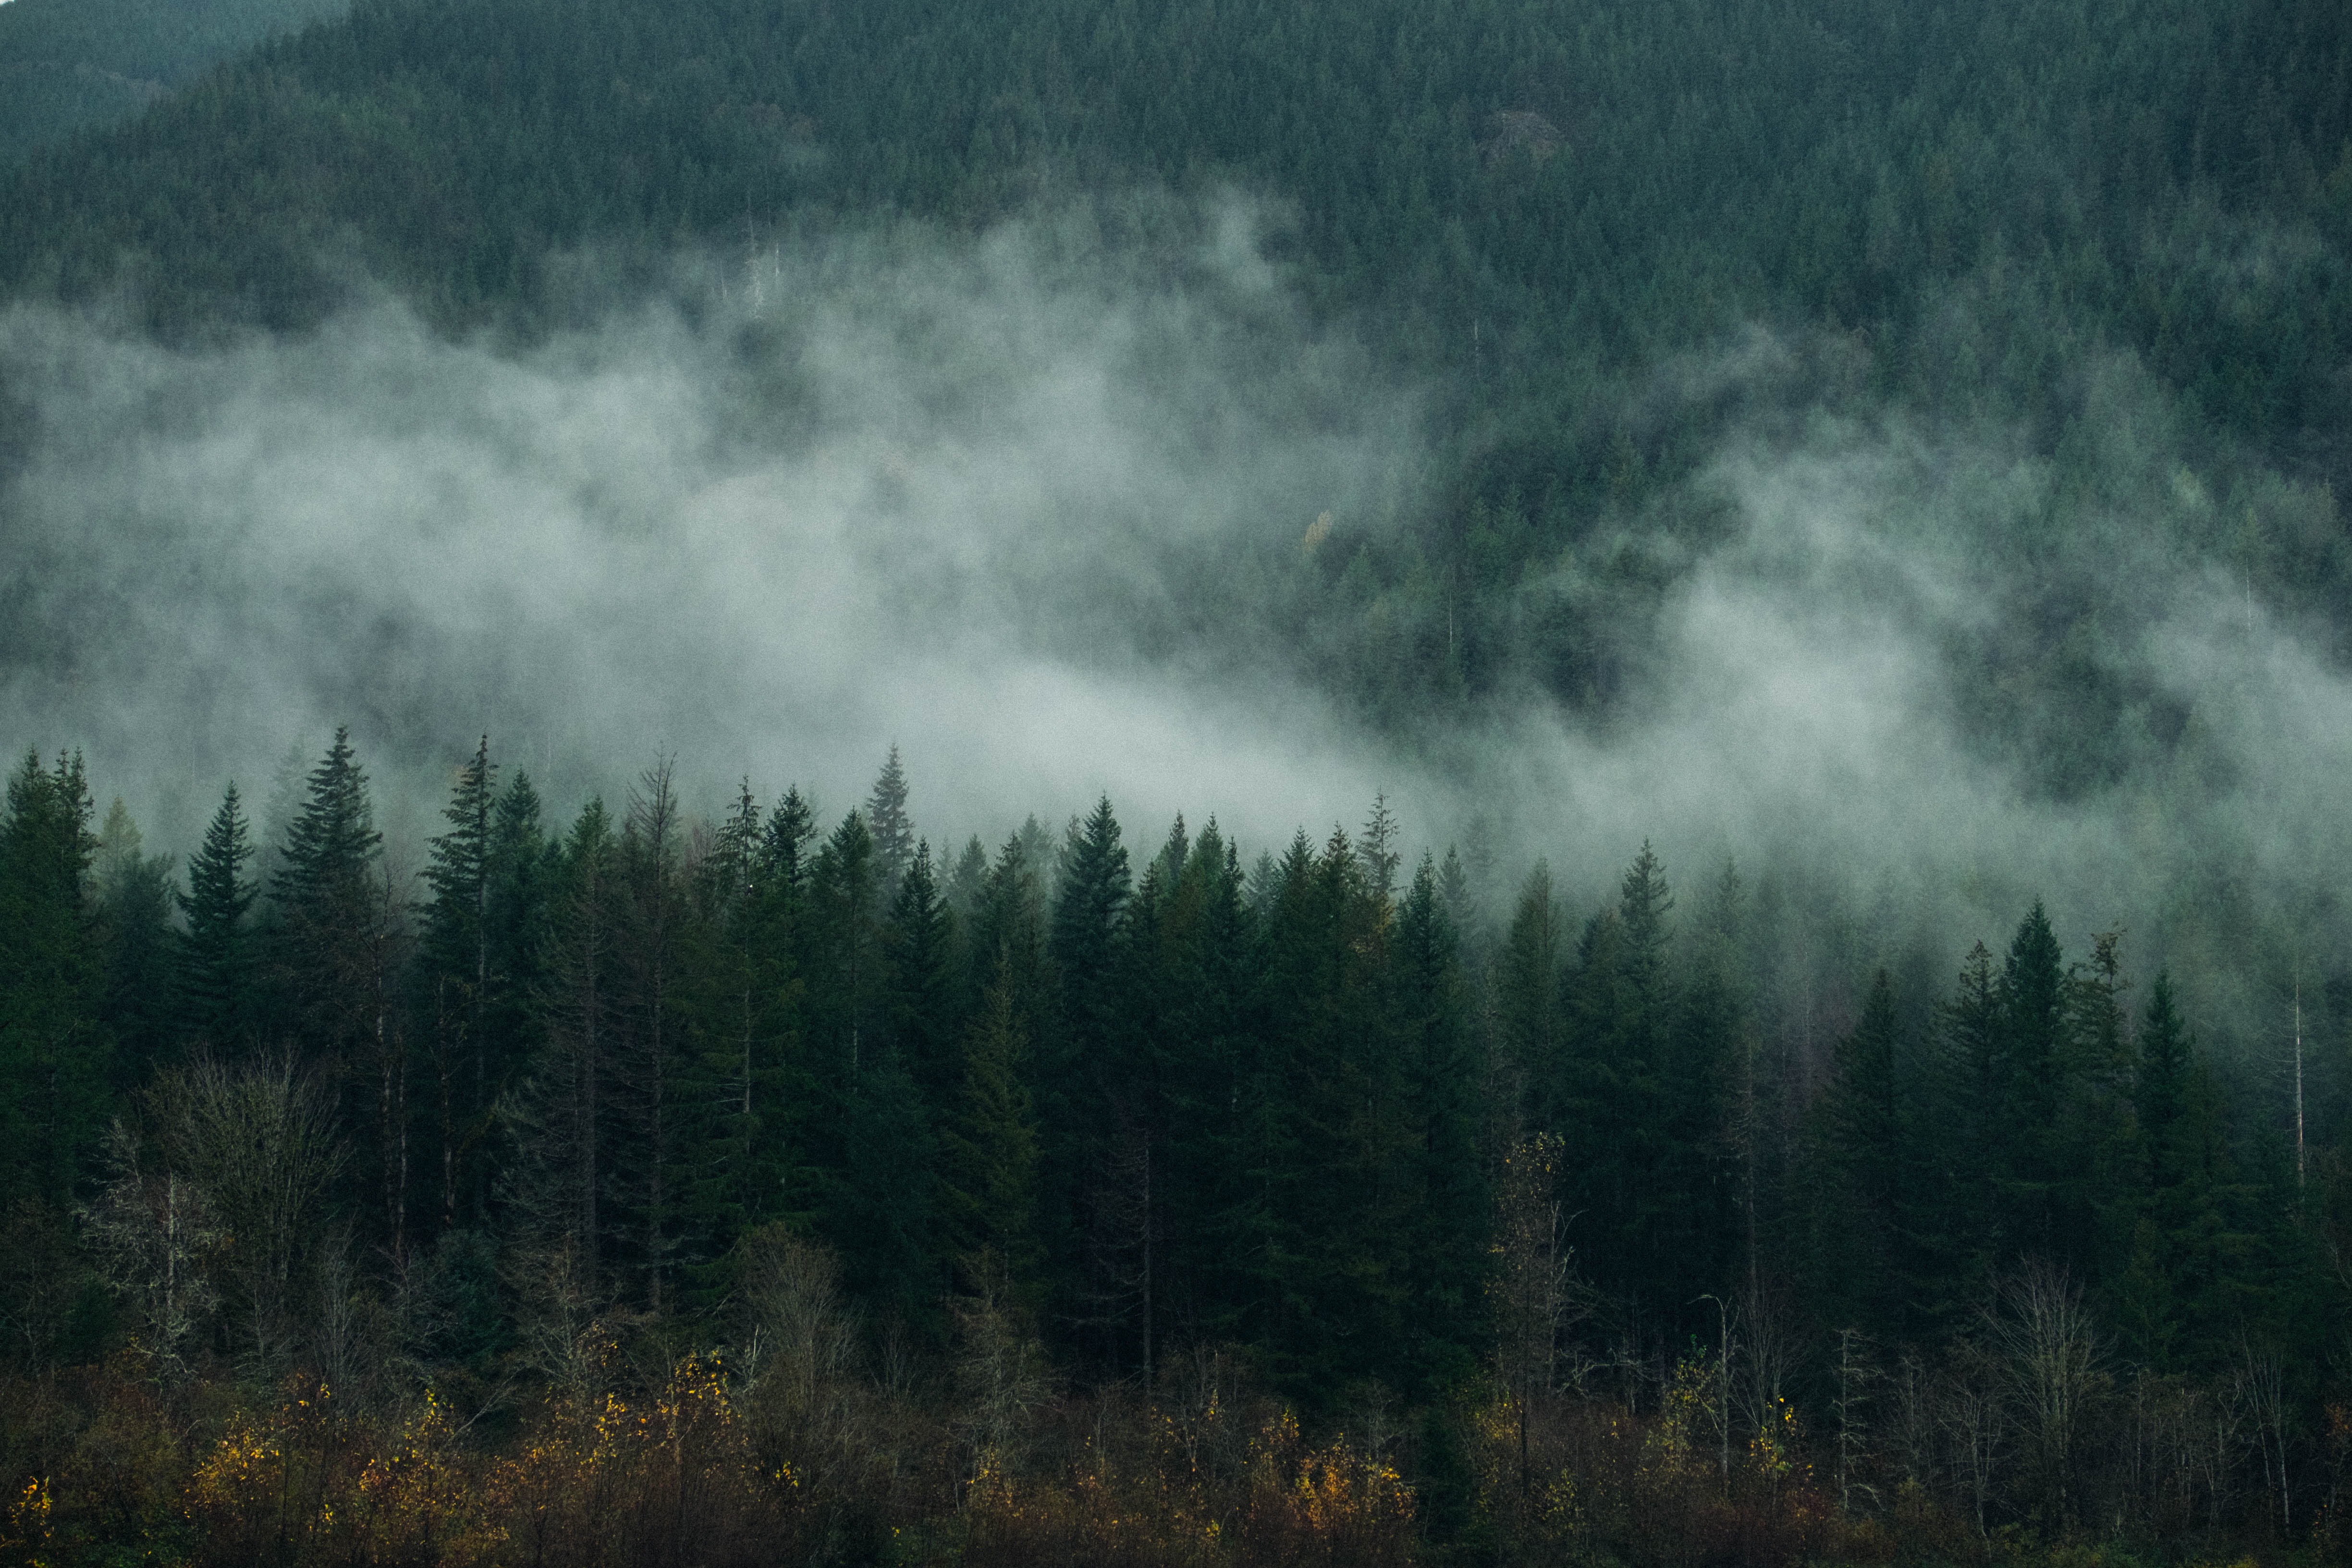
landscape, tree, nature, forest, grass, wilderness, mountain, cloud, plant, fog, mist, meadow, sunlight, morning, leaf, hill, autumn, weather, woodland, habitat, ecosystem, natural environment, geographical feature, atmospheric phenomenon, woody plant